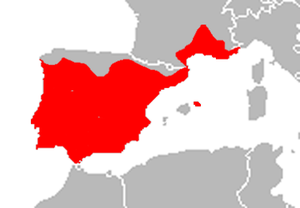
Zamenis scalaris, la Couleuvre à échelons est une espèce de serpents de la famille des Colubridae.